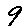
Label: 9